Bharathidasan Institute of Management

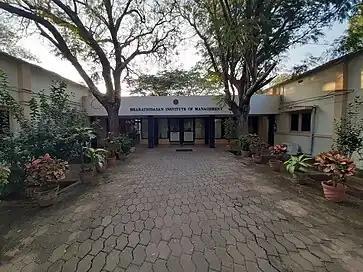
BIM Campus

Since its inception the institute has functioned from the BHEL Campus. The classes and hostel accommodation for students are provided in the MHD complex building in BHEL campus.